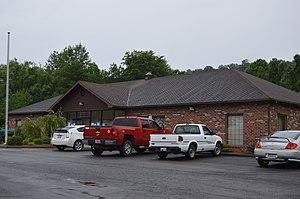
Dungannon est une municipalité américaine située dans le comté de Scott en Virginie.